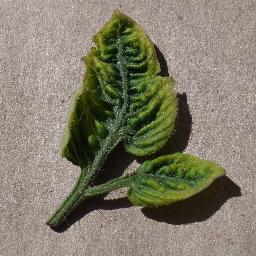
Label: Tomato___Tomato_Yellow_Leaf_Curl_Virus